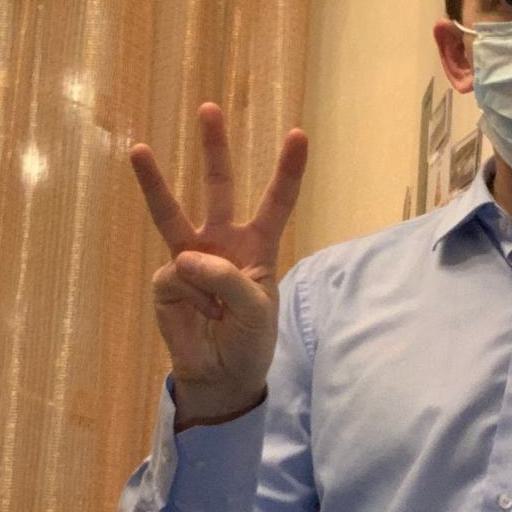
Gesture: three